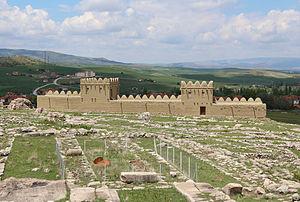
Reconstruction d'une partie du rempart construit par les Hittites, ville basse de Hattusa, Turquie
Hattusa, aujourd'hui située à proximité du village de Boğazkale, est un site archéologique situé dans la province de Çorum, en Turquie. Il fait l'objet d'un classement au patrimoine mondial de l'Unesco depuis 1986.